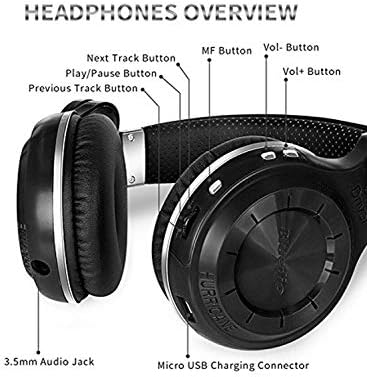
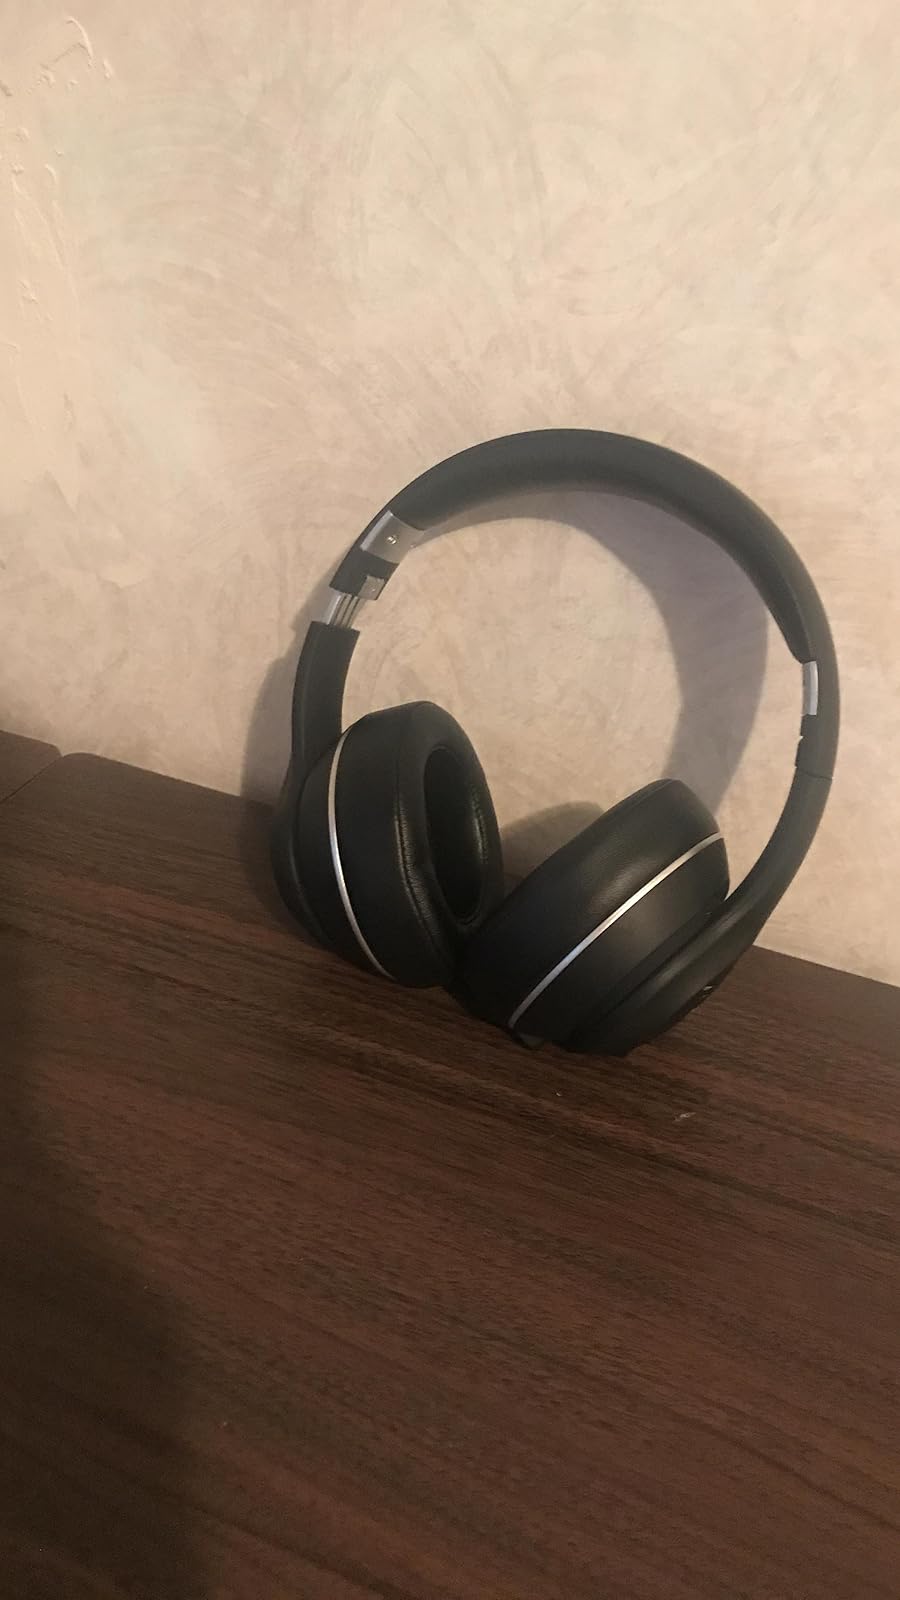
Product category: headphones
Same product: no